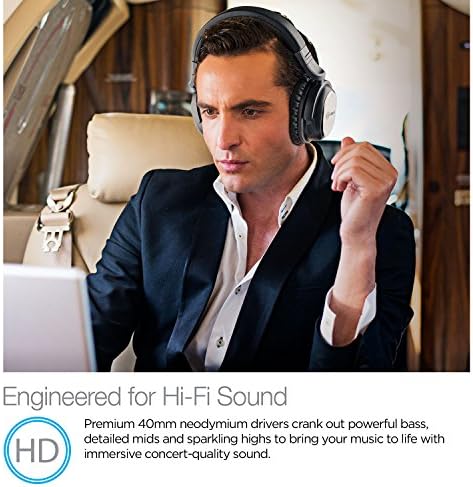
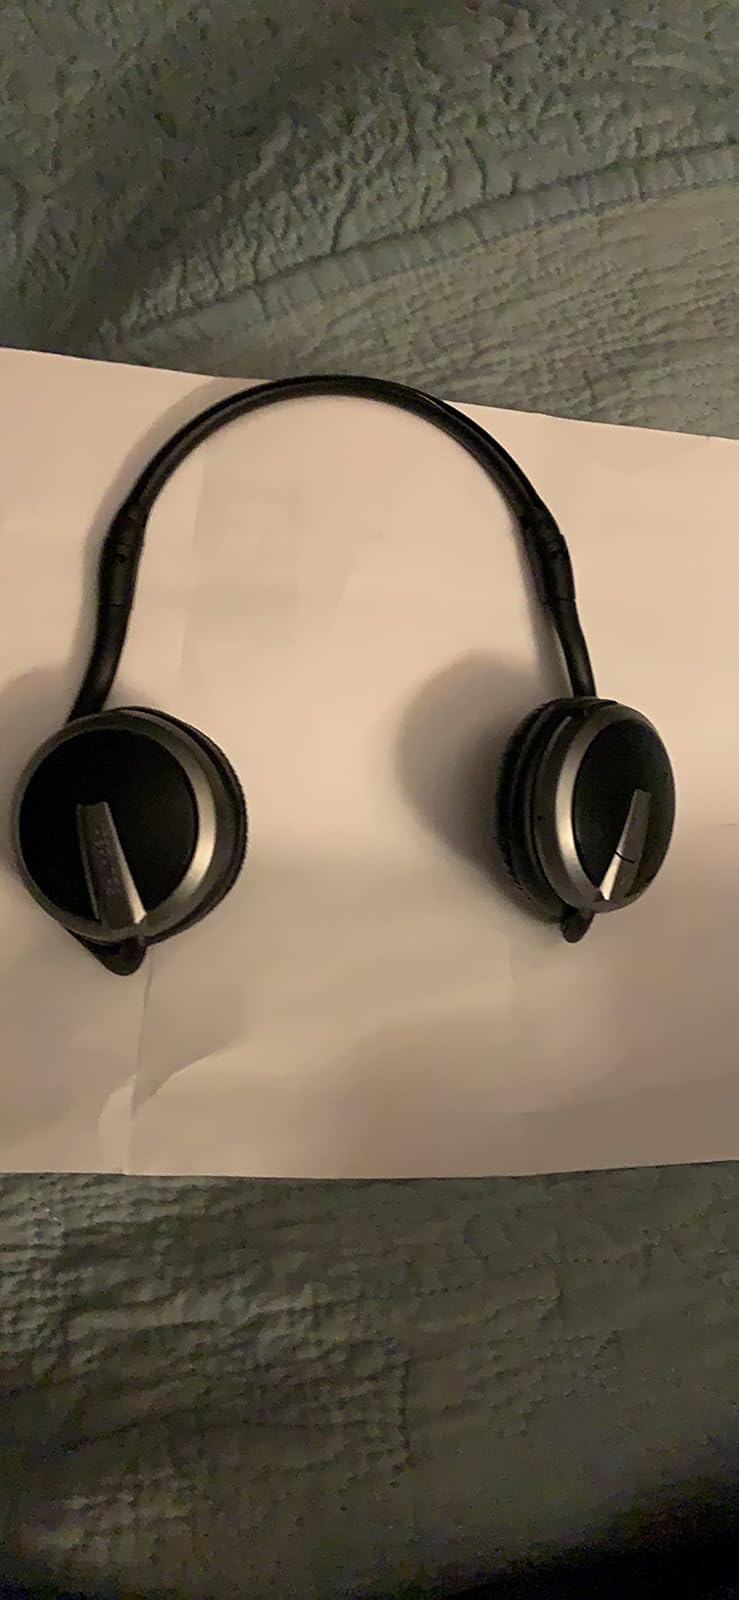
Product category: headphones
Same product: no